Doncaster Rovers Belles L.F.C.

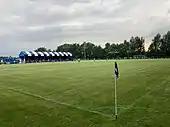
Former home of Doncaster Rovers Belles – Iqbal Stadium, Moorends

A BBC television documentary screened in January 1995, called "The Belles", featured the squad winning and then celebrating their double win the previous Spring. However, the 'work hard, play hard' ethos revealed in the film did not find universal favour and the club was censured by the FA. Team captain Gillian Coultard felt the film led to her being controversially stripped of the England captaincy in the run-up to the 1995 FIFA Women's World Cup.